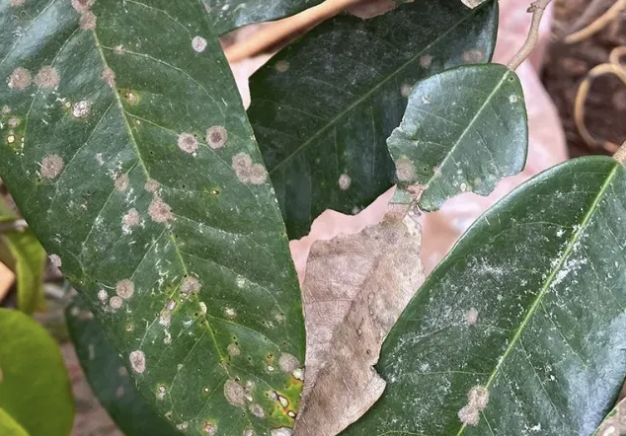
Label: pink_disease